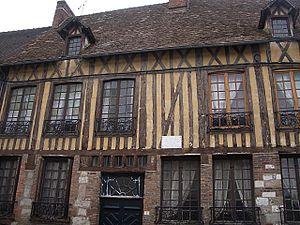
Façade de la maison natale d'Isaac Benserade à Lyons-la-Forêt (Eure)
Isaac de Benserade, né le 15 octobre 1612 ou 1613 à Lyons-la-Forêt en Normandie ou à Paris suivant les sources et mort le 19 octobre 1691 à Gentilly, est un écrivain et dramaturge français.